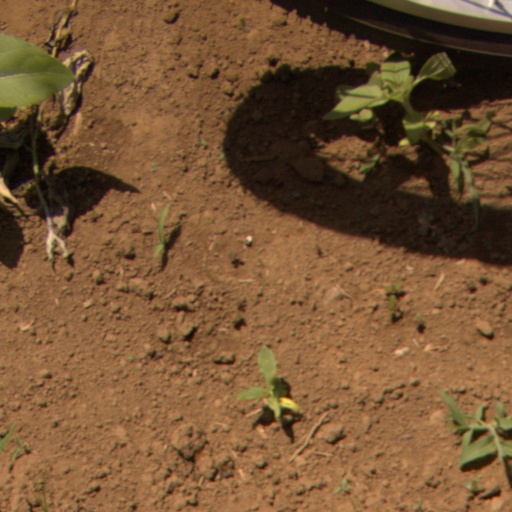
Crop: Jerusalem artichoke